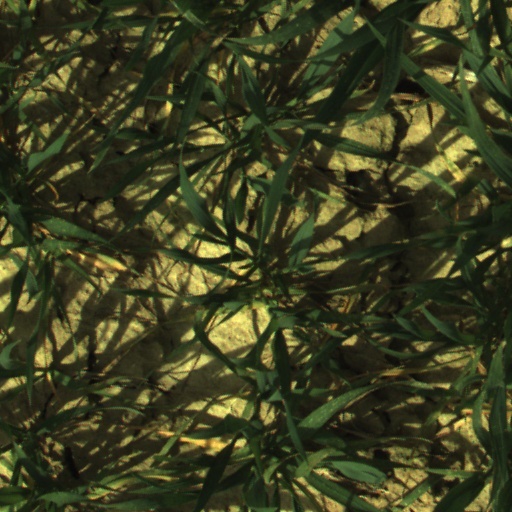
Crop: wheat